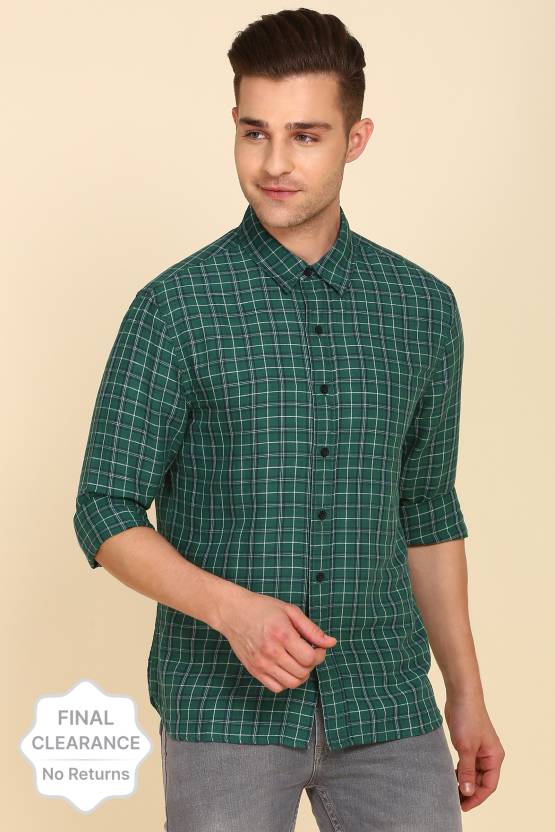
Product: Men Slim Fit Checkered Spread Collar Casual Shirt
Price: ₹929
Colors: Green
Pattern: Checkered
Description: Our Standard Shirts are one of the most versatile items in your closet, with a clean-cut look to pair with suits or denim. This refined garment is finished with classic details, and tailored for a sharp silhouette.